Bruce Weitz

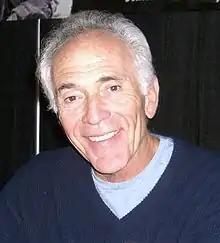
Weitz at the Big Apple Convention in Manhattan, 2009

Bruce Peter Weitz (born May 27, 1943) is an American actor, best known for his role as Sgt. Michael "Mick" Belker in the TV series "Hill Street Blues", which ran from 1981 until 1987. For his role in the series, he received six nominations for Emmy Awards and two for Golden Globe Awards, winning the 1984 Emmy for Outstanding Supporting Actor in a Drama Series.